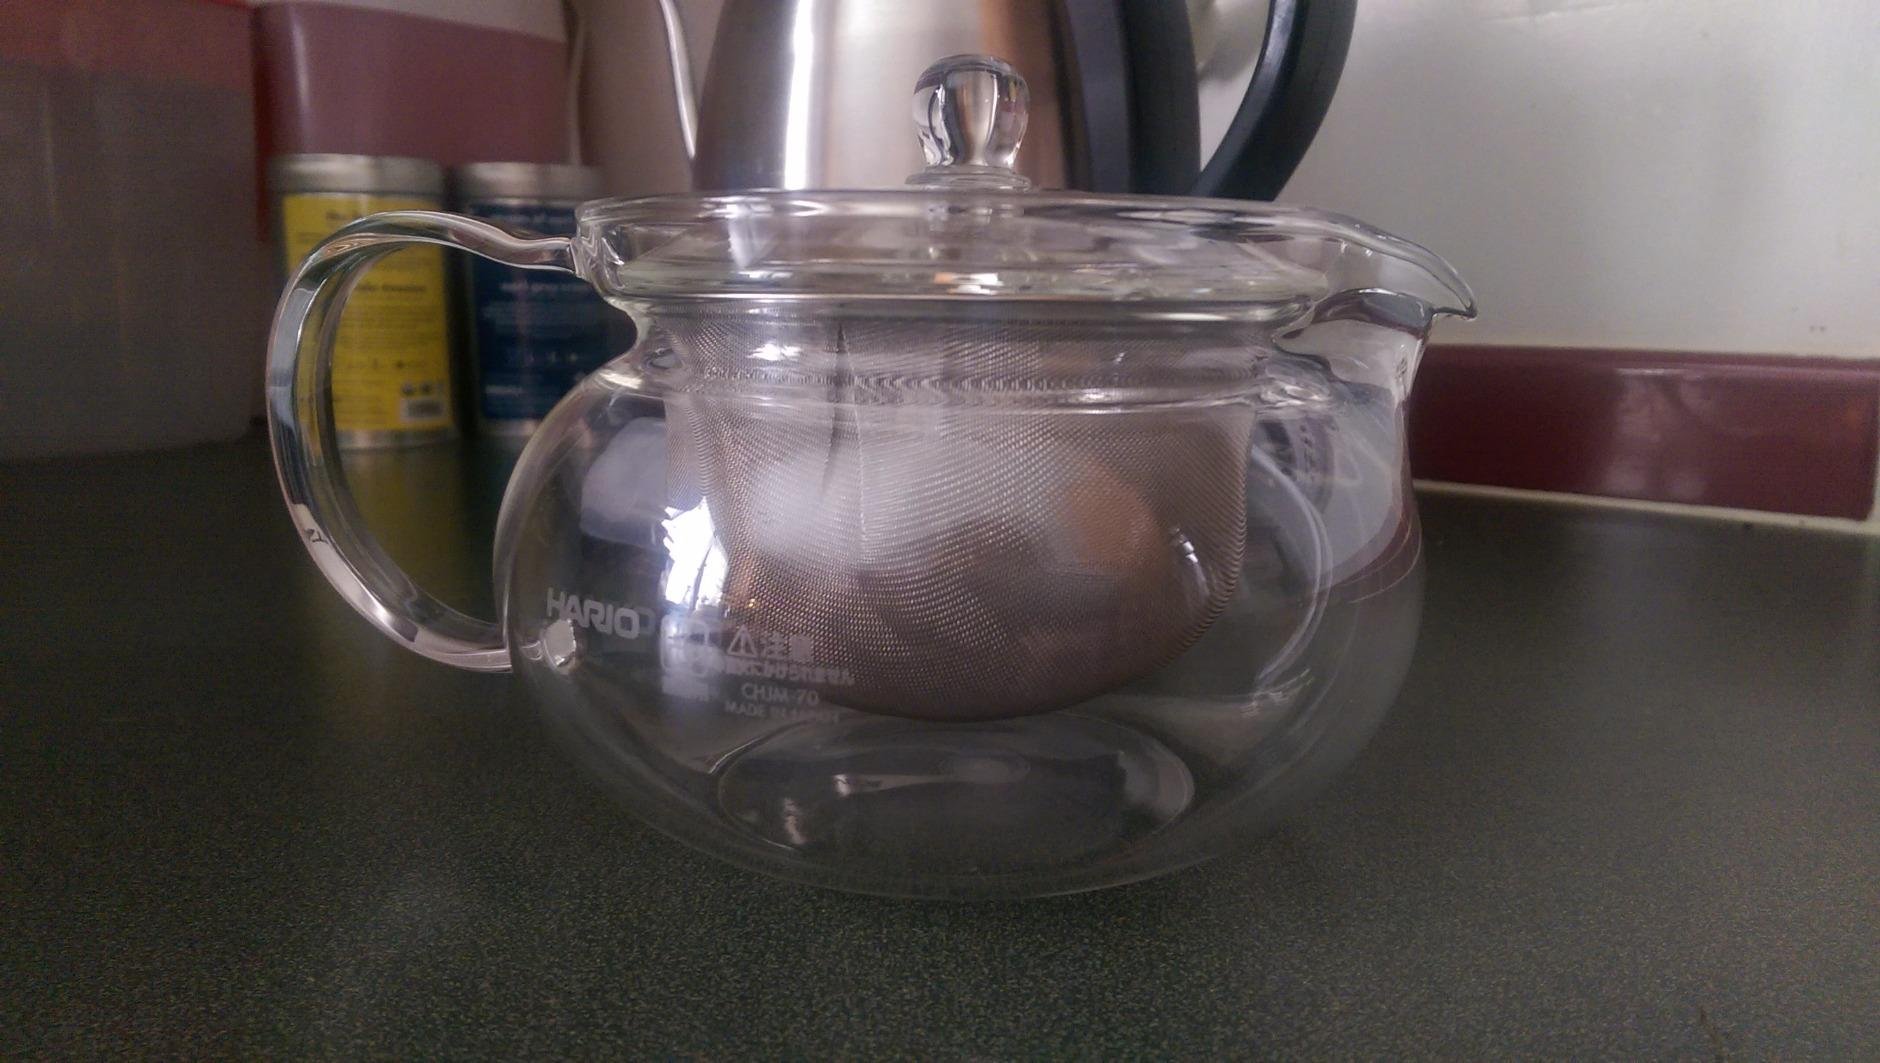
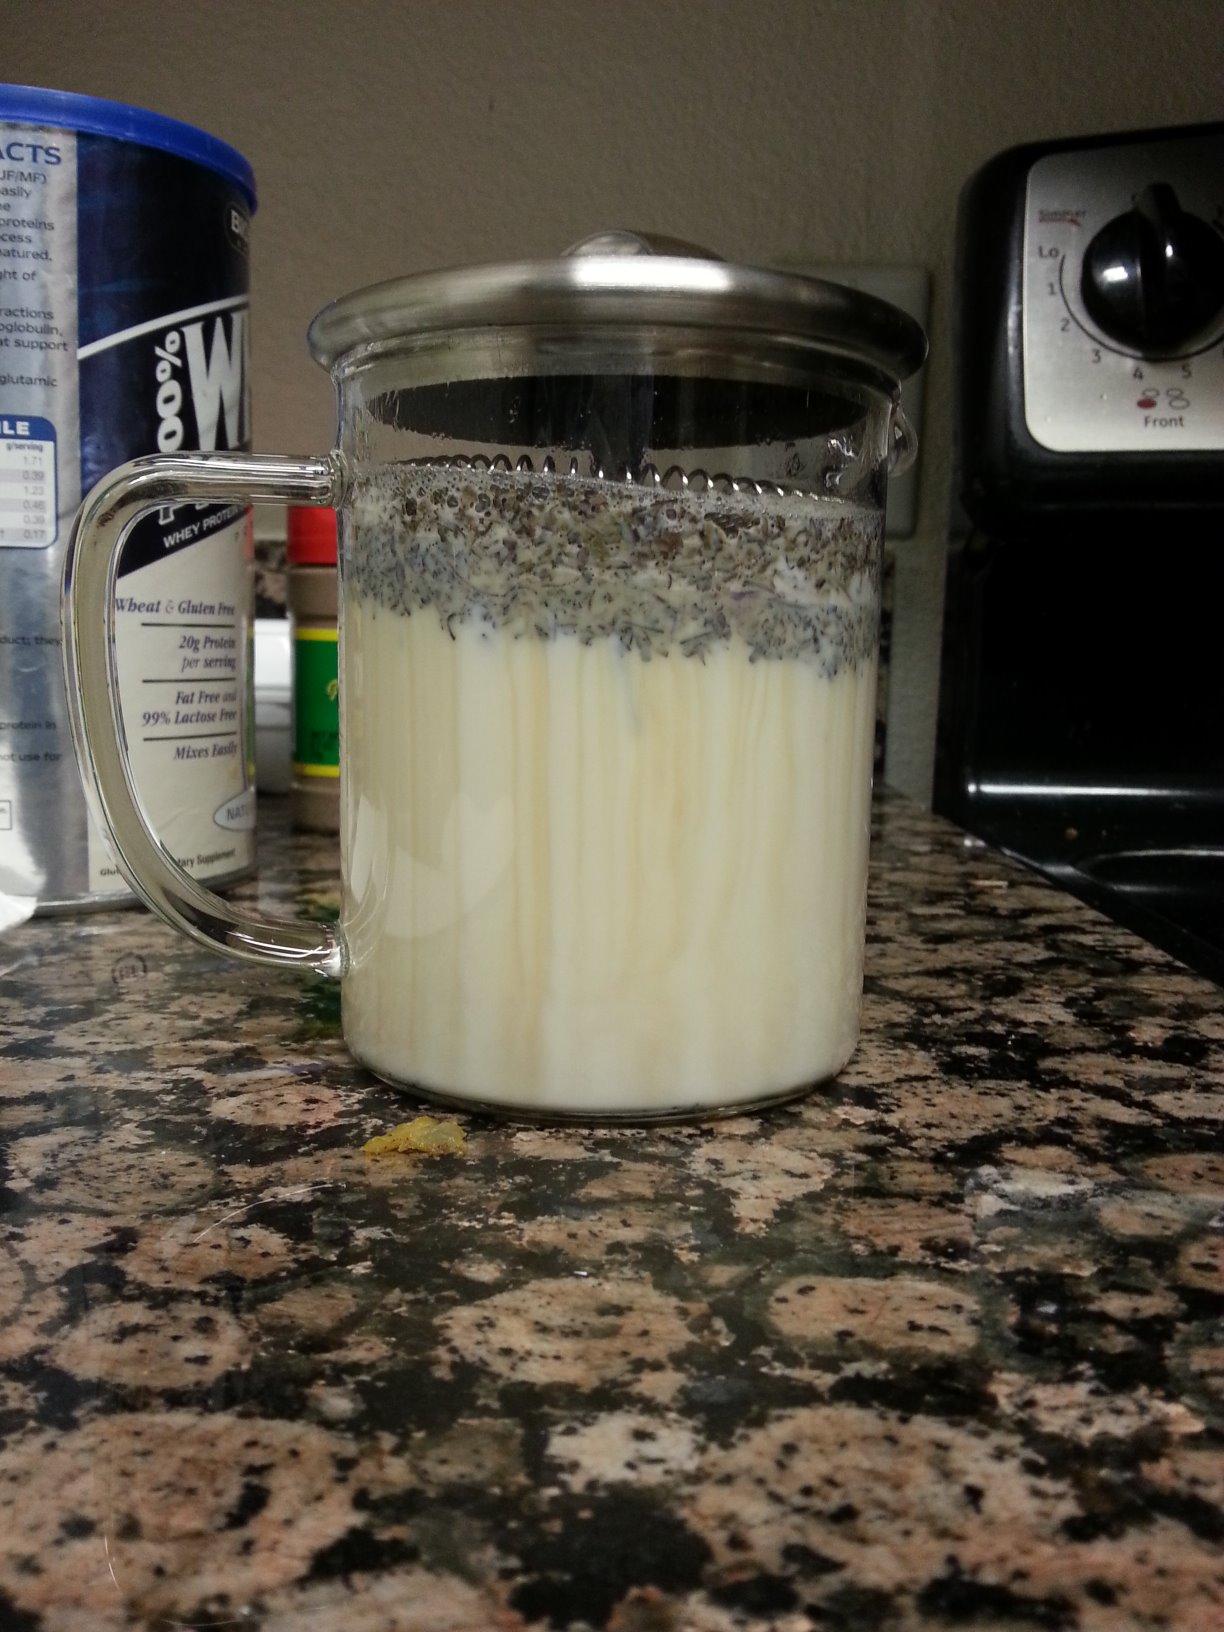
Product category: items_tea
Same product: no